Bordowa Than

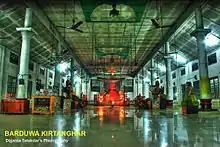
Inside the Bordowa Kirtanghar premise.

The Than covers an area of 16 bigha and is surrounded by a brick wall. It has two entrances ("batchora").